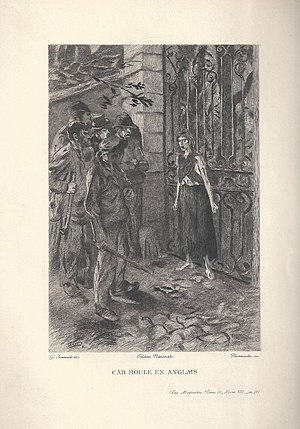
Éponine
Tegning af Éponine
Éponine er en fiktiv person fra romanen Les Misérables af Victor Hugo.